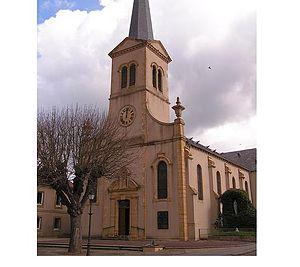
Eglise de Vigy - France
Vigy est une commune française du département de la Moselle. C’est un village fleuri situé dans un cadre forestier protégé, possédant un riche patrimoine architectural rural. Vigy constitue un chef-lieu de canton. Ses habitants s’appellent les Torlas.